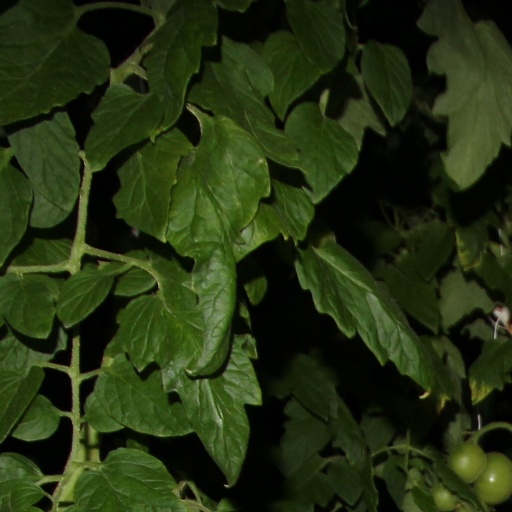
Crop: tomato